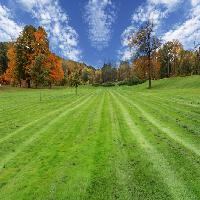
Weather: sun or clear